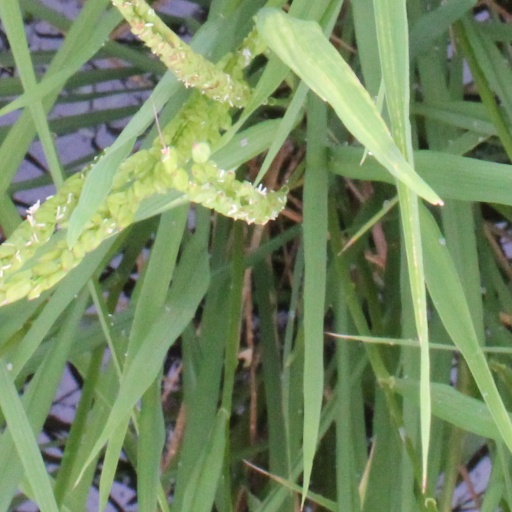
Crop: rice